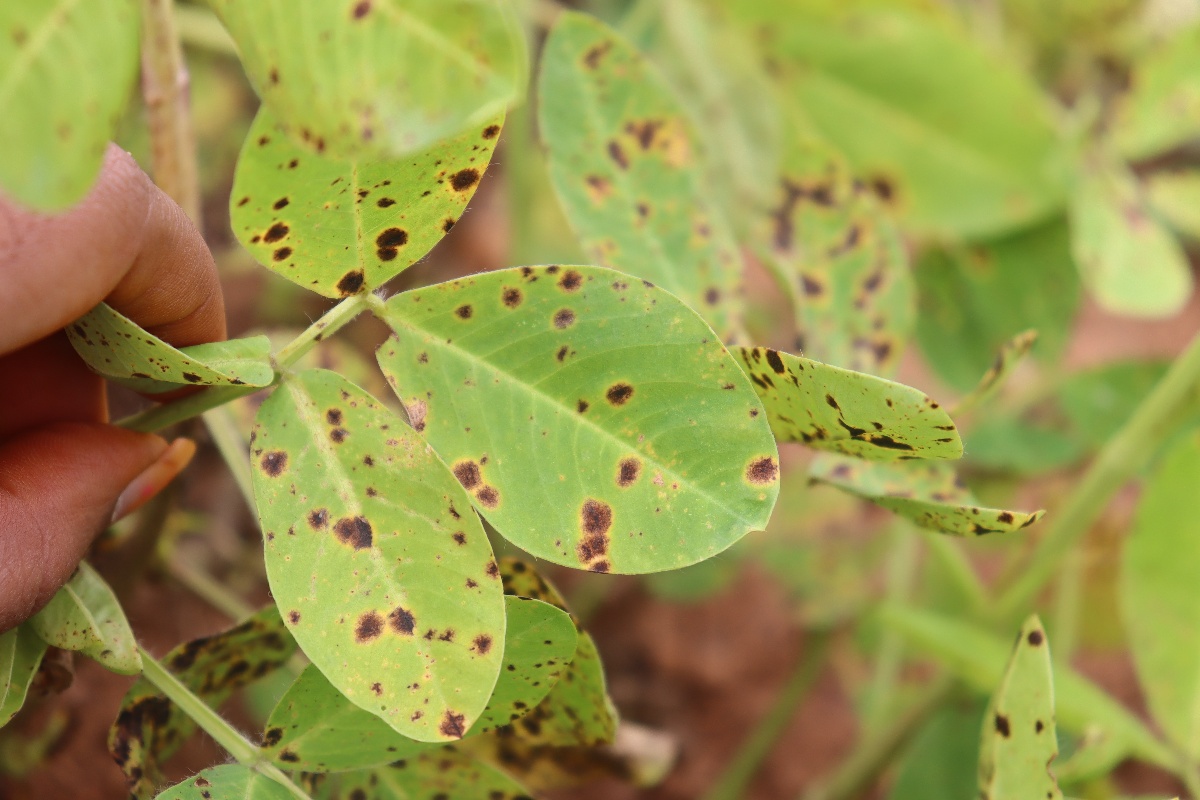
Label: late leaf spot